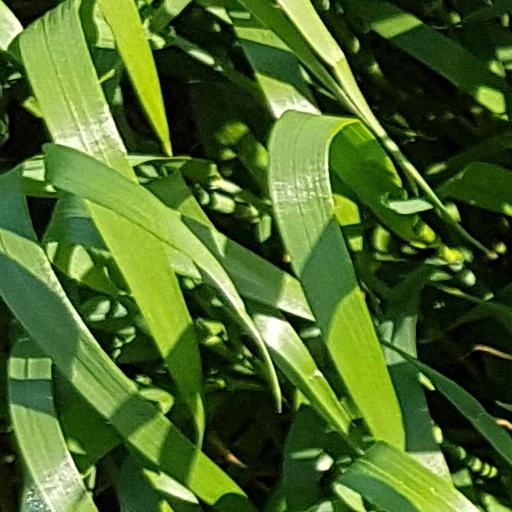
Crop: wheat